Santa Fe Scouts

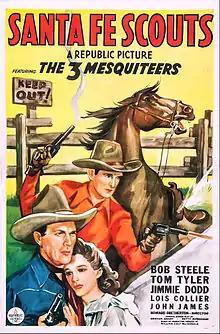
Theatrical release poster

Santa Fe Scouts is a 1943 American Western "Three Mesquiteers" B-movie directed by Howard Bretherton and starring Bob Steele, Tom Tyler and Jimmie Dodd.